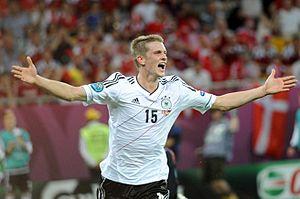
Lars Bender est un footballeur allemand né le 27 avril 1989 à Rosenheim en Allemagne. Il évolue actuellement au poste de milieu de terrain pour le Bayer Leverkusen en Bundesliga.